Battle of Cassinga

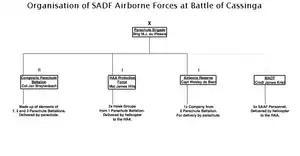
Airborne forces committed to the battle

Because of the secrecy involved in the operation, and the commitment of most of the professional "permanent force" troops and "national servicemen" conscripts of 1 Bn in other operations, it was decided to use 2 and 3 Parachute Battalions (2 Bn & 3 Bn), both reserve or "Citizen Force" units, in the operation. However, the need for secrecy meant not enough Citizen Force soldiers could be called up to fill both Parachute Battalions. As a result, all three were temporarily merged into a single composite Parachute Battalion, which was commanded by Colonel Jan Breytenbach. The final composition of forces for the attack on Cassinga was therefore the following: